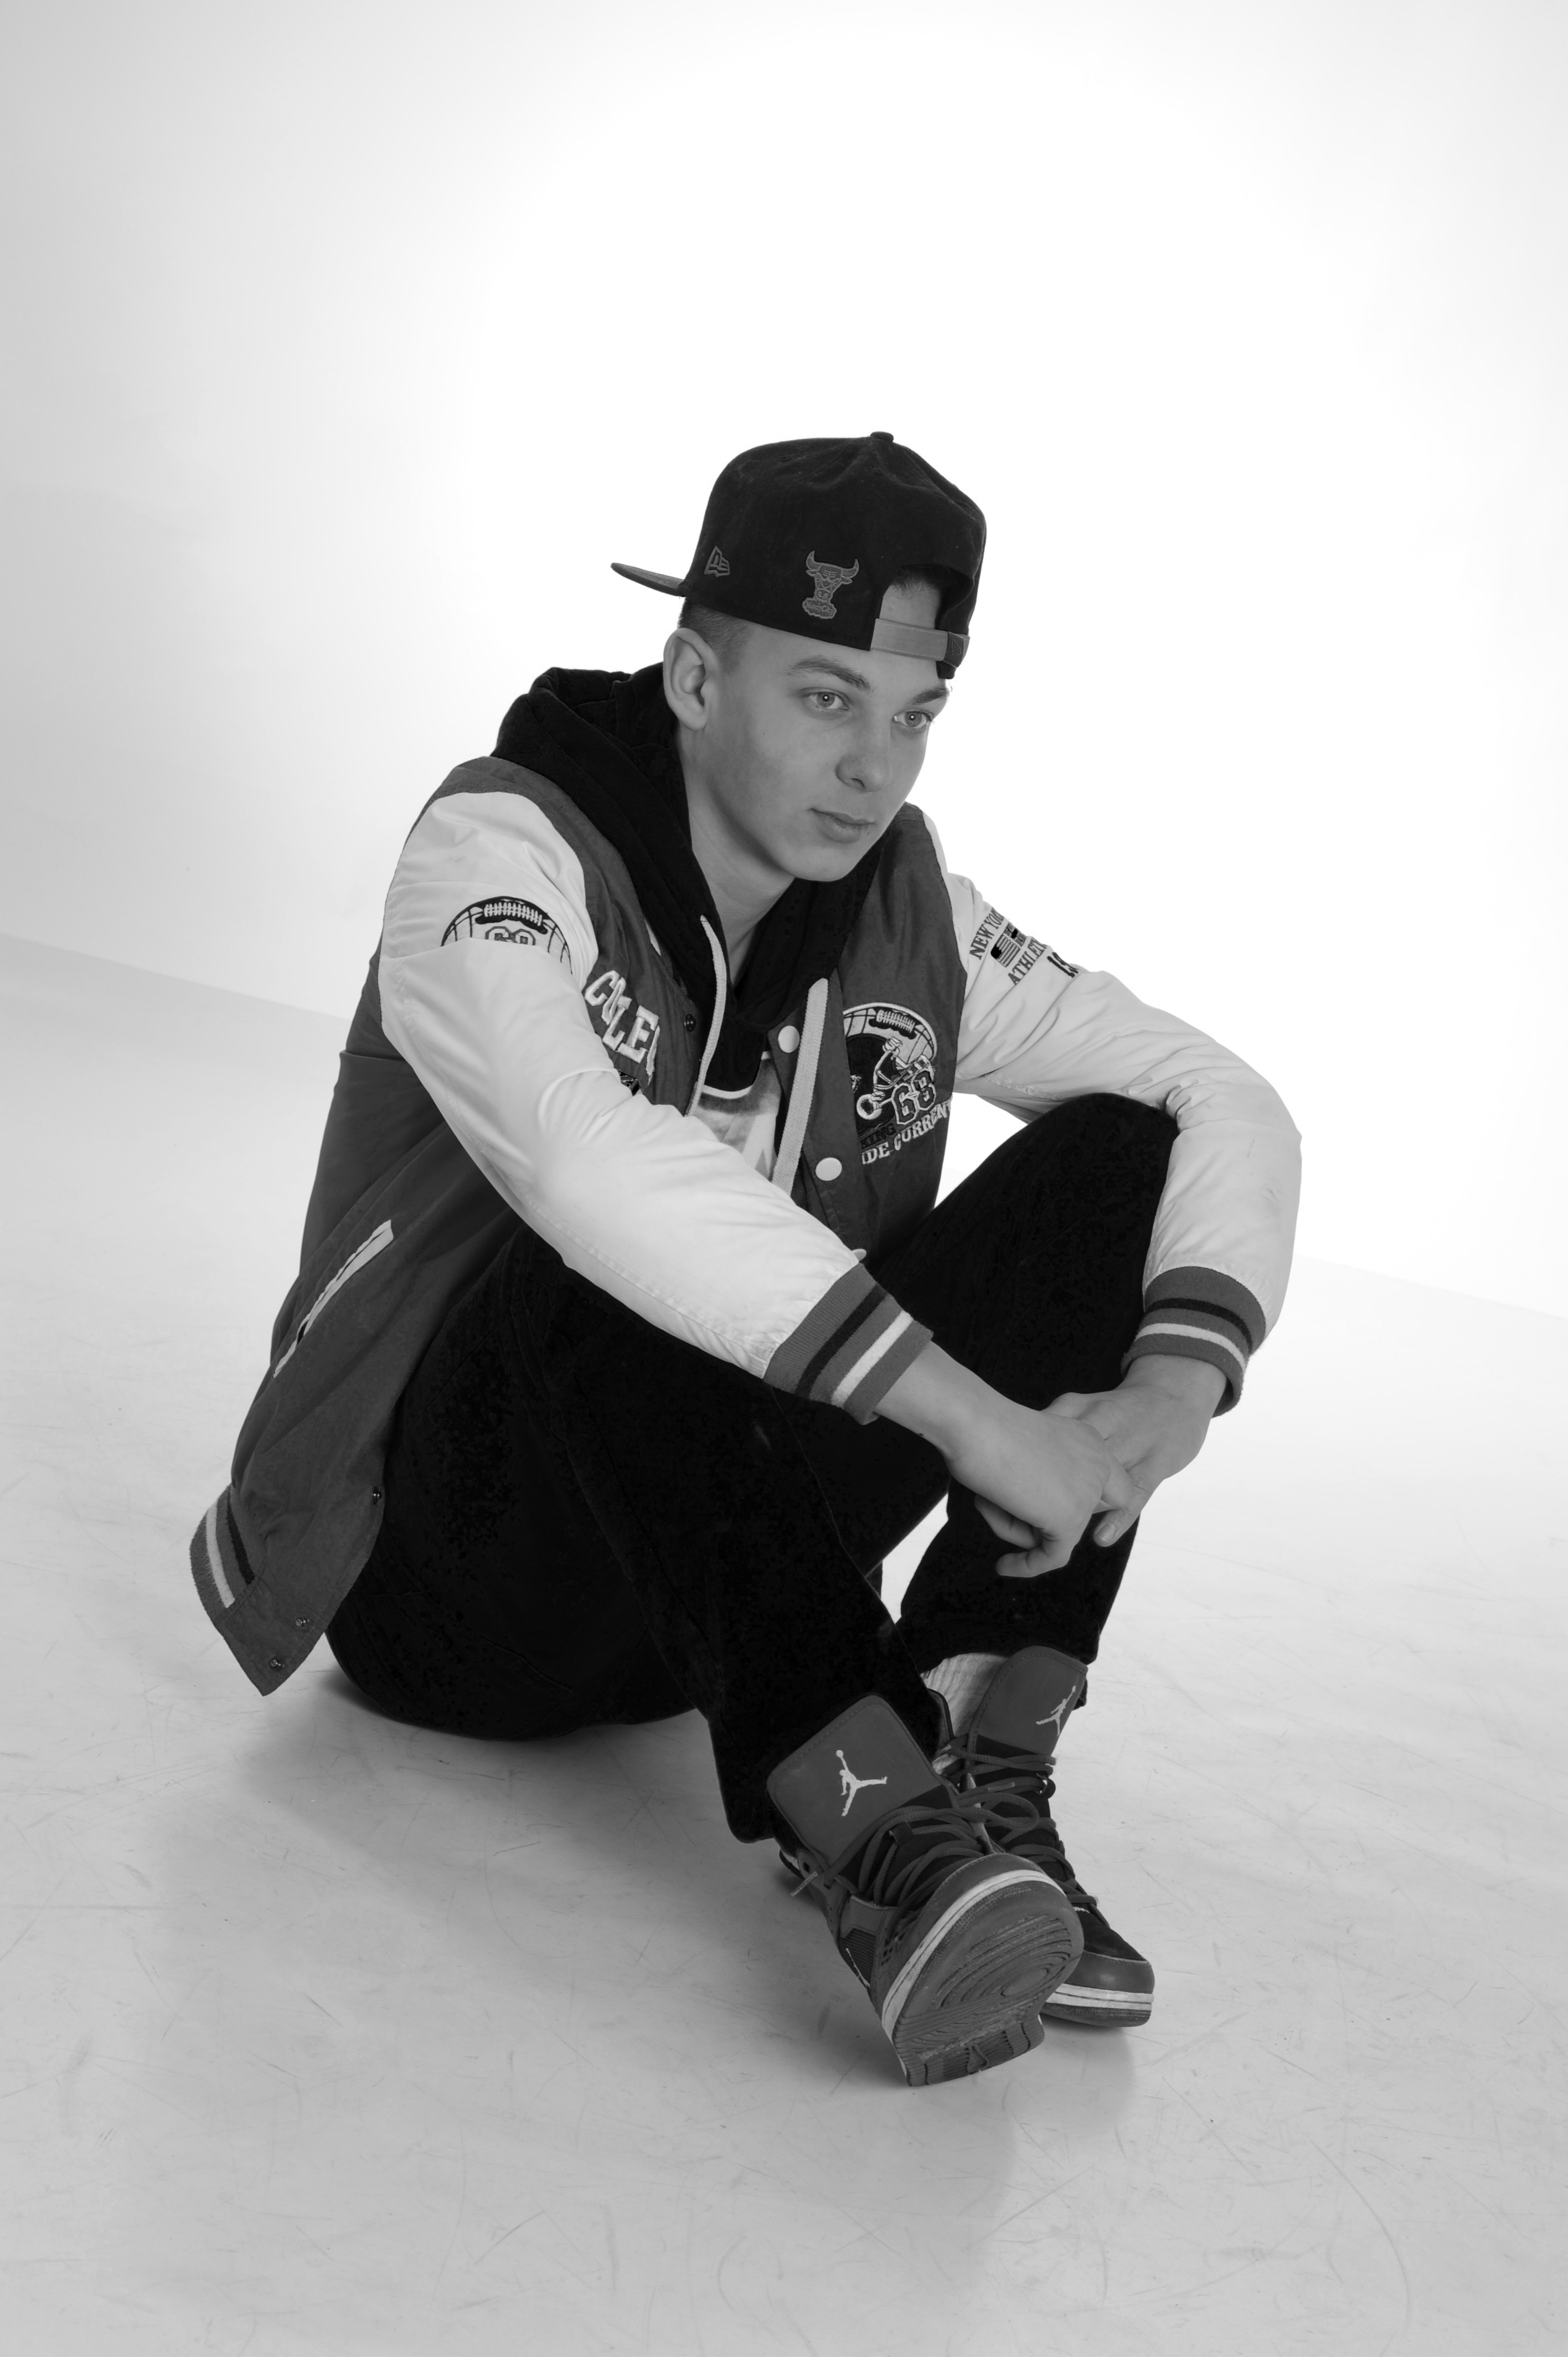
man, person, black and white, white, photography, boy, model, sitting, black, monochrome, sit, gentleman, footwear, photograph, guitarist, hip, photo shoot, monochrome photography, human positions